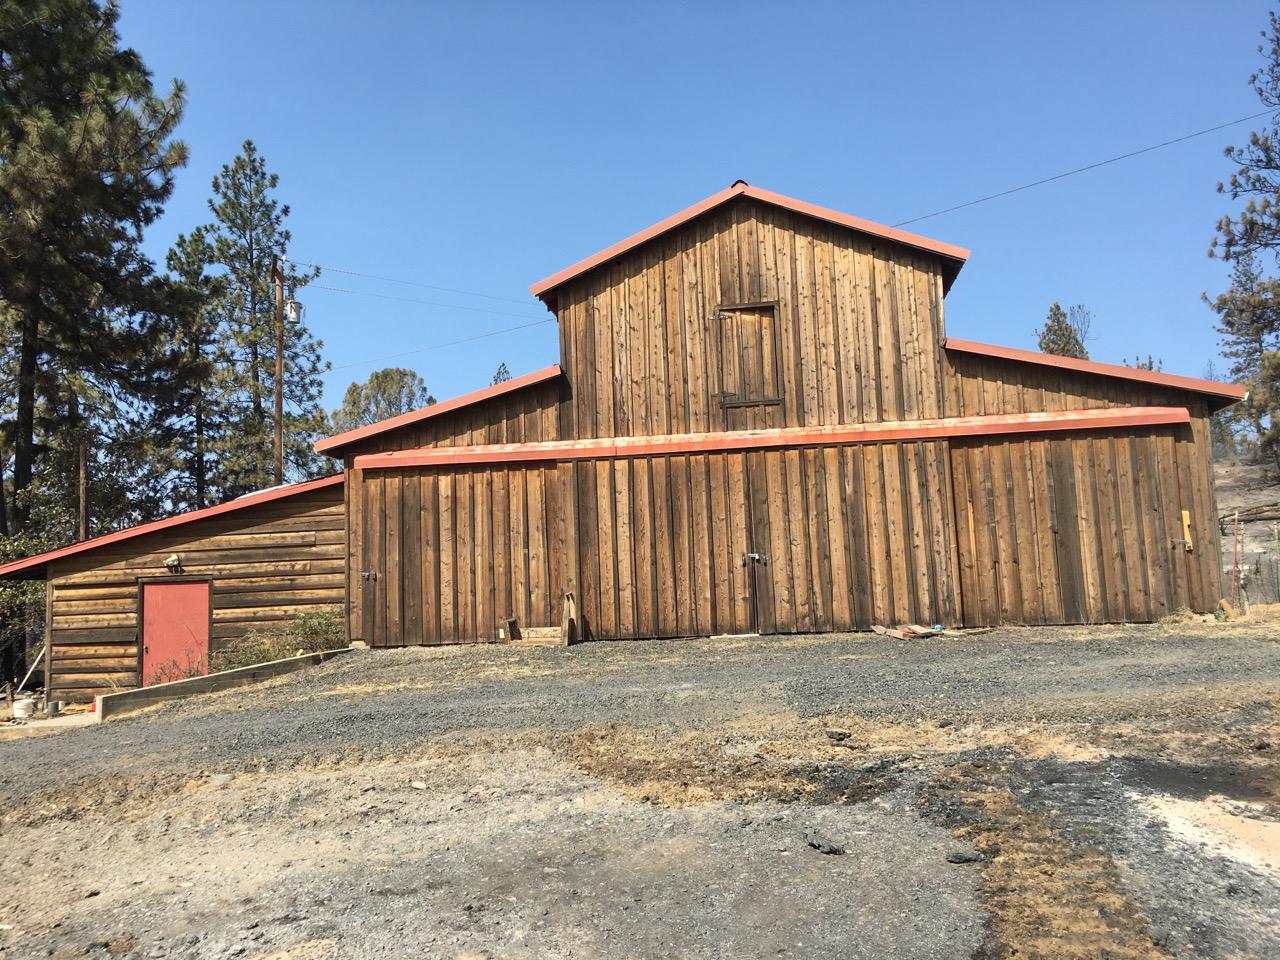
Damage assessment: no_damage